Ornithopsis

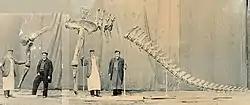
Mounted skeleton of NHMUK PV R 3078, now "Cetiosauriscus stewarti"

"Cetiosaurus leedsii" (spelled as ""leedsi"") had additional remains referred to it by Woodward in 1905, including the anterior caudal vertebrae NHMUK PV R 1984, the distal caudals NHMUK PV R 1967, and the posterior skeleton NHMUK PV R 3078, which preserved most of the arm, leg, pelvis, and vertebrae behind the shoulders. The species was assigned to "Cetiosaurus" as the vertebrae were differently textured, so Woodward considered an assignment to "Cetiosaurus" more proper. Friedrich von Huene did not think the referral of the species to "Cetiosaurus" should be supported, and referred to the taxon as ""Cetiosaurus"" "leedsi". Huene also described the species "Ornithopsis" (?) "greppini" in the same study in 1921, for a long-tailed cetiosaurid from Jurassic deposits around Bern, Switzerland. Huene retained "O. greppini" in the genus in an early 1927 review of sauropods, considering the genus to contain the species "Ornithopsis hulkei", "O. leedsii", "O. humerocristatus", "O. manseli", and "O." (?) "greppini", with the genus representing taxon within Cetiosauridae alongside "Cetiosaurus", "Bothriospondylus", "Pelorosaurus", "Dinodocus", and possibly "Rhoetosaurus" and ""Morosaurus"" "brevis". Later in the same year, Huene revised his classification, naming the new genus "Cetiosauriscus" for "O. leedsii" as described by Woodward, and "O." (?) "greppini".